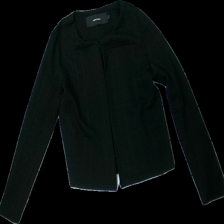
View: front
Type: Cardigan
Category: Ladies
Brand: Not in the list
Brand text on label: Vero moda
Colors: Black
Material: 77% Polyester 23% Cotton
Cut: Regular
Size: S
Season: All
Price range: <50
Recommended usage: Export
Description: Black cardigan